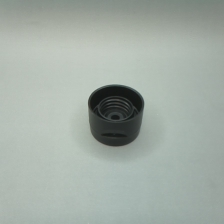
Color: black
Cap type: flip-top cap